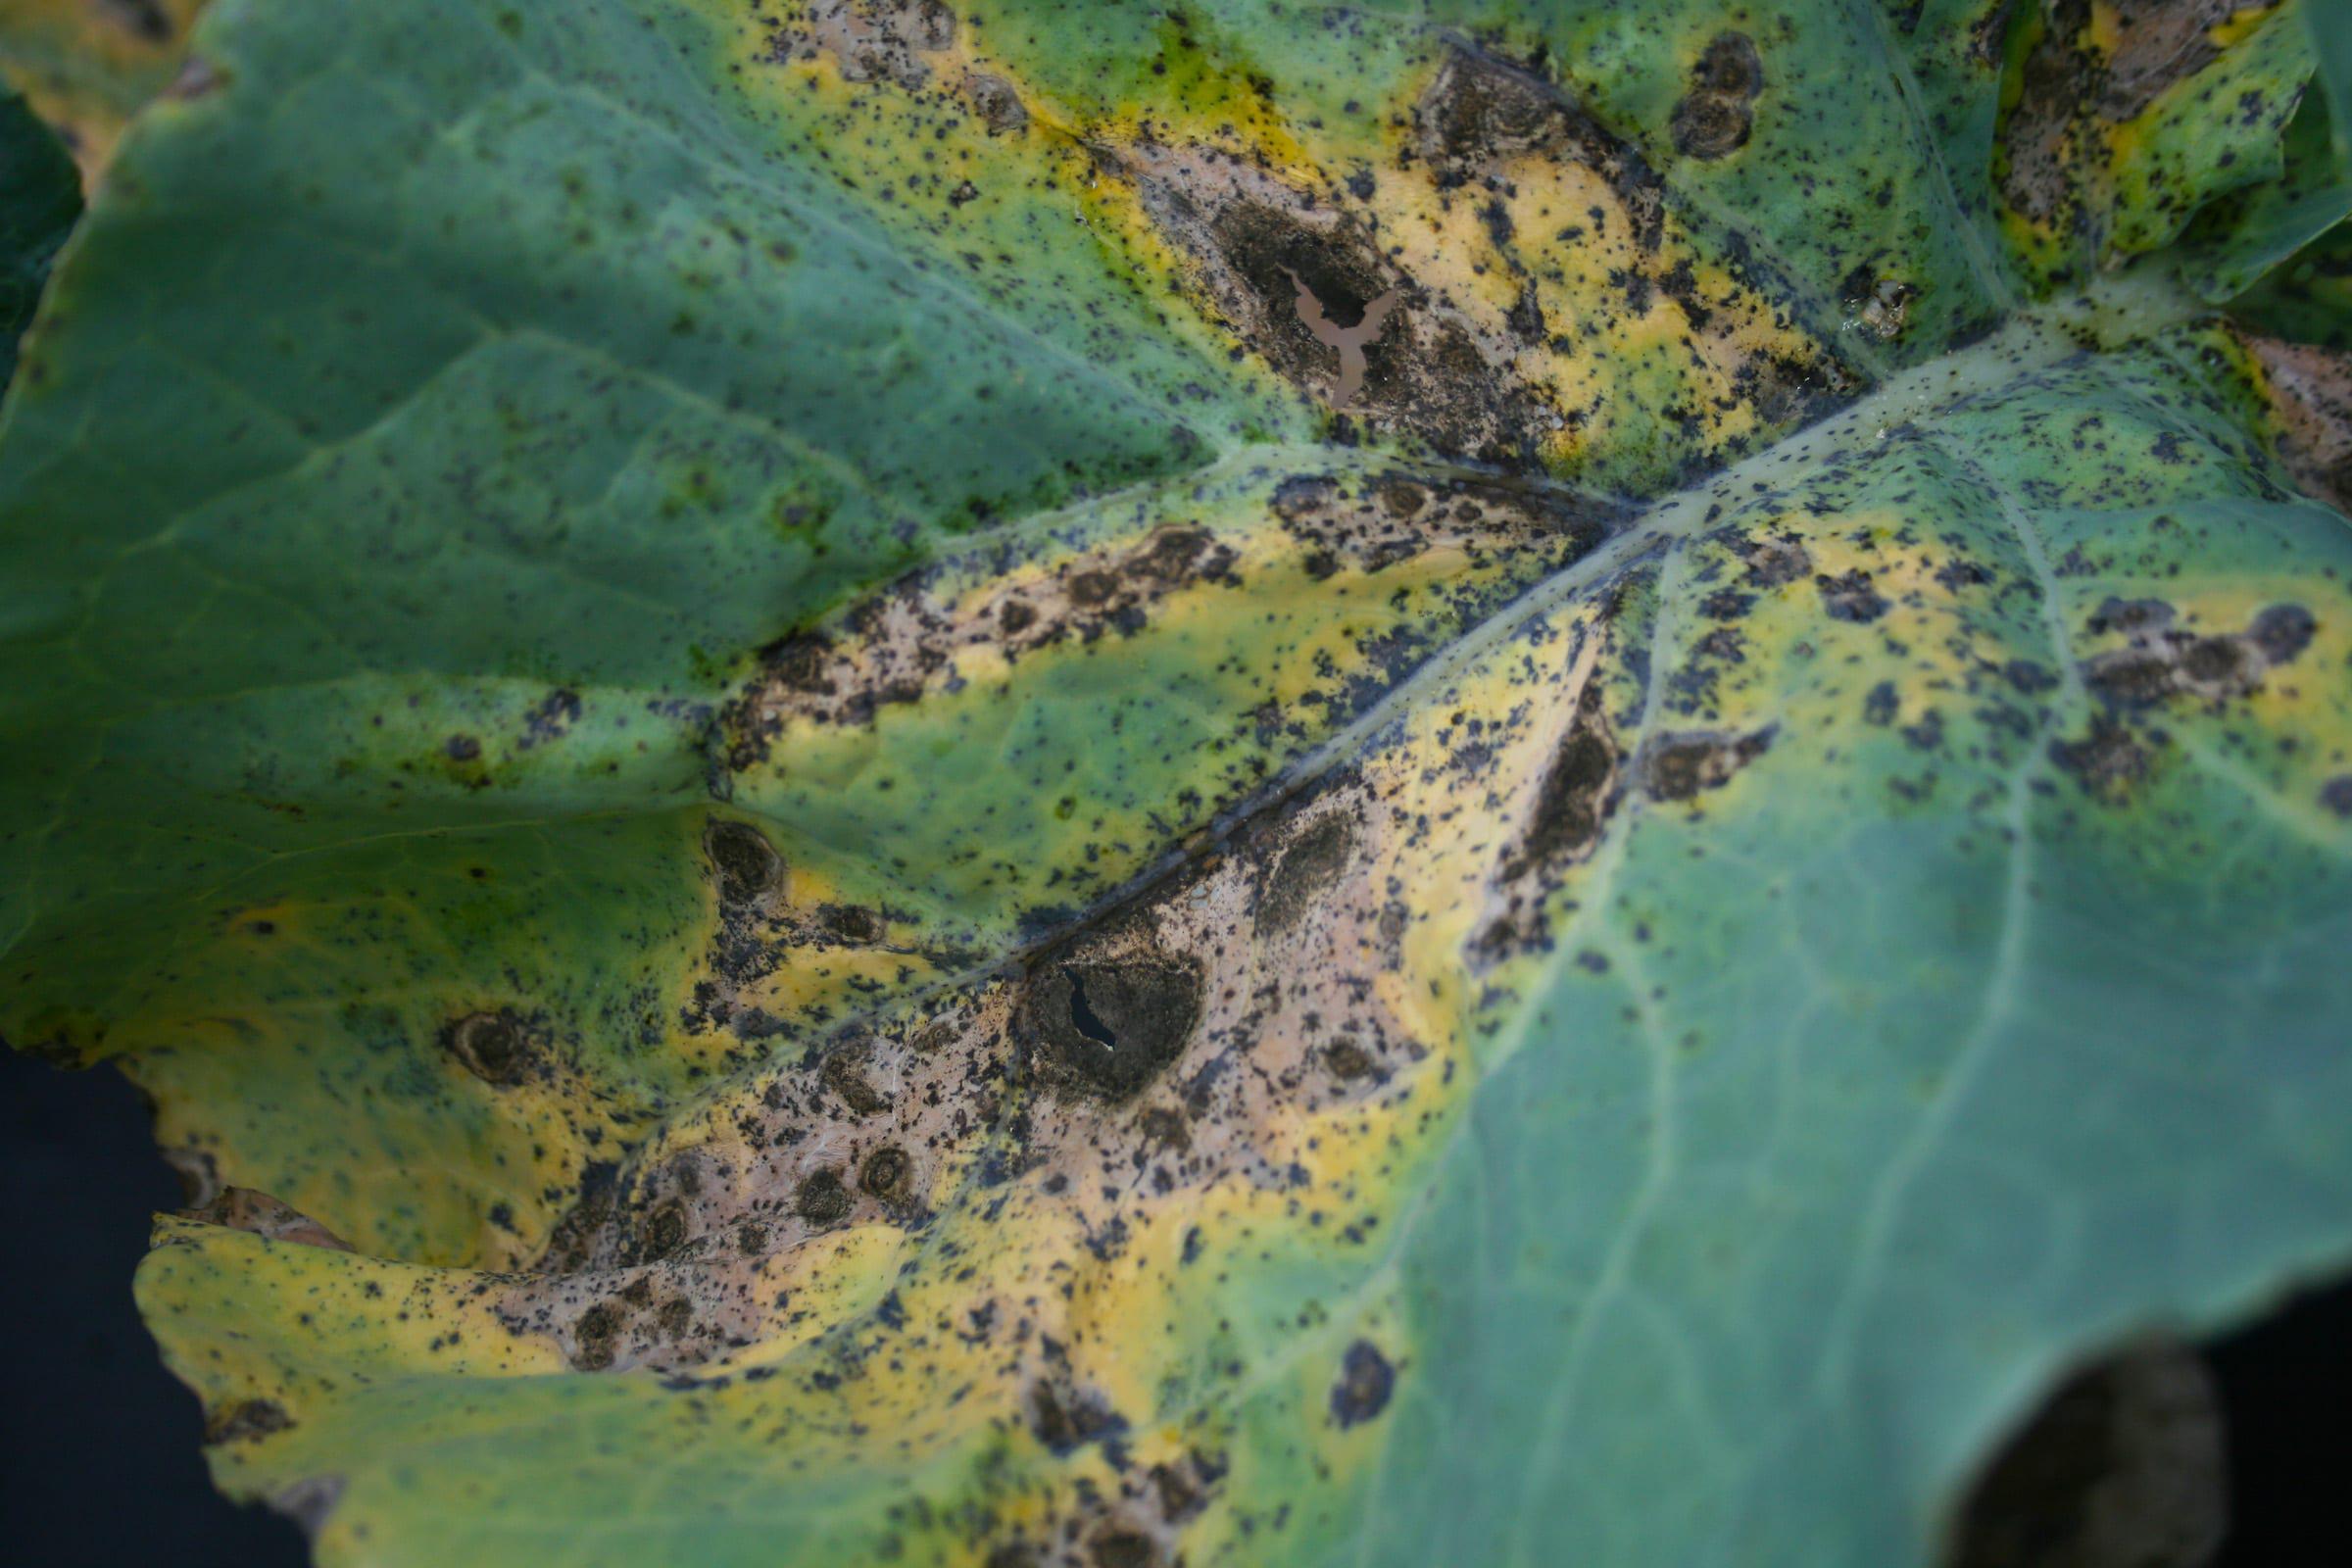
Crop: unknown
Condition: broccoli_broccoli_alternaria_spot